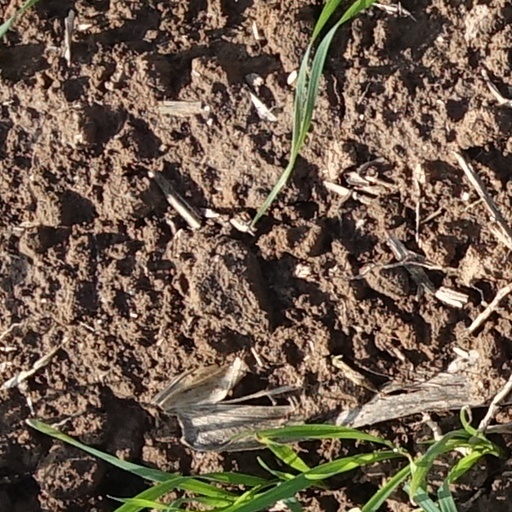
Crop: wheat